Pressure Drop (band)

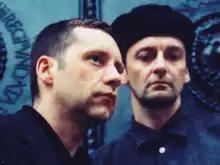
Pressure Drop. Photo by Chris Clunn

Pressure Drop released their first single "Feeling Good" in March 1990. It was written and produced by Justin Langlands, Mike Puxley and Gareth Tasker, but when Puxley and Tasker left, Dave Henley joined. Since then Pressure Drop has been a duo.